Pyrophobia

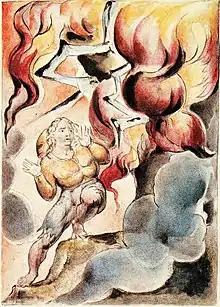
William Blake, Christian Fears the Fire from the Mountain

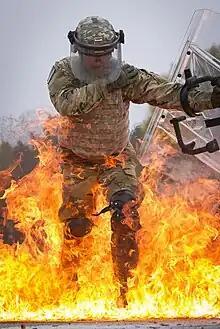
Training against fire phobia at the US Army

Pyrophobia is a fear of fire, which can be considered irrational if beyond what is considered normal. This phobia is ancient and primordial, perhaps since humanity's discovery of fire. Usually pertaining to humans' comprehensible reaction to fire itself, the fear of fire by other animals cannot be considered pyrophobic, as they are thought not to understand its purpose beyond general danger.